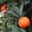
Label: orange